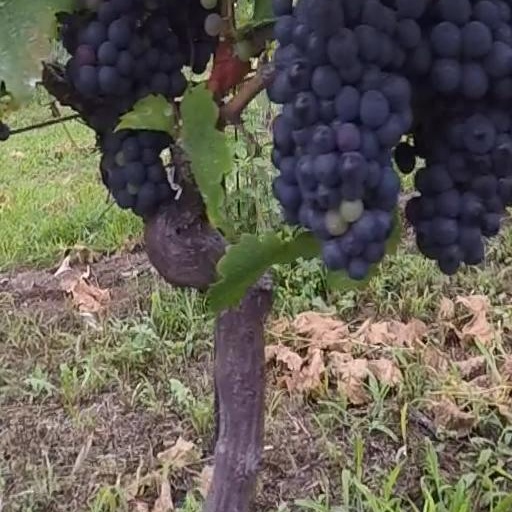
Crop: grape